RAF Goxhill

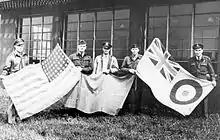
British and American personnel hold up flags at the 496th Fighter Training Group base in Goxhill., 1944

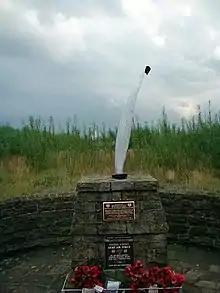
Memorial

Goxhill was originally used as a barrage balloon site to protect the port of Hull and the Humber estuary.